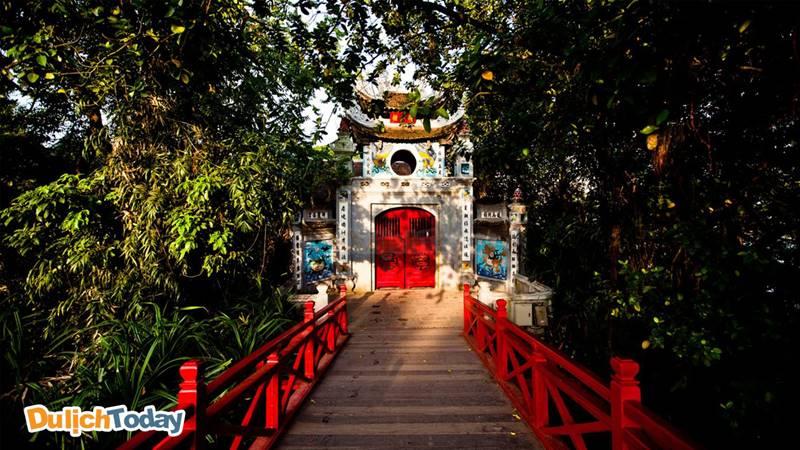
có một cây cầu dẫn đường để đi vào một ngôi đền